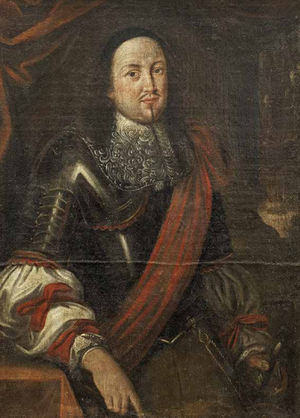
Ferdinand III de Gonzague est un noble italien, le troisième duc de Guastalla, de 1632 à 1678.